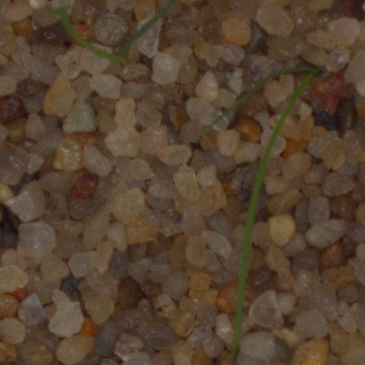
Label: loose_silkybent